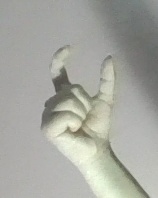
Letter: nun